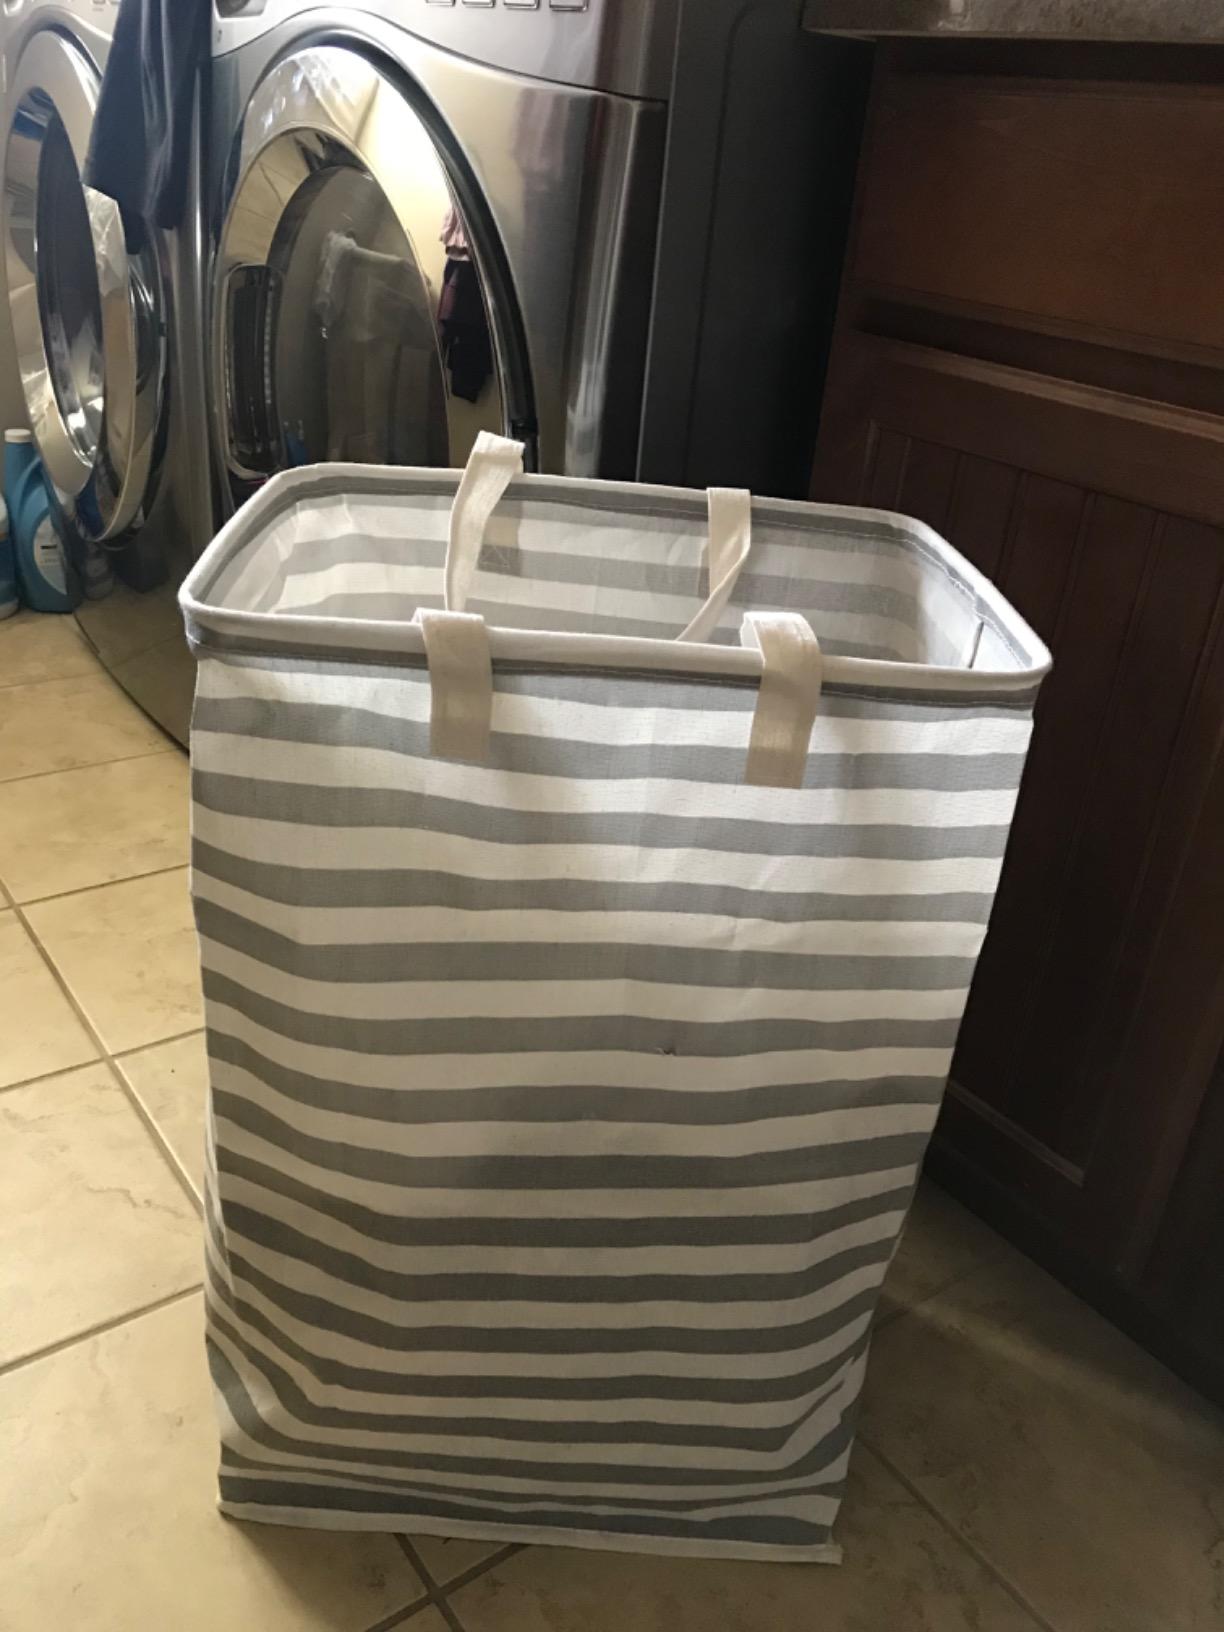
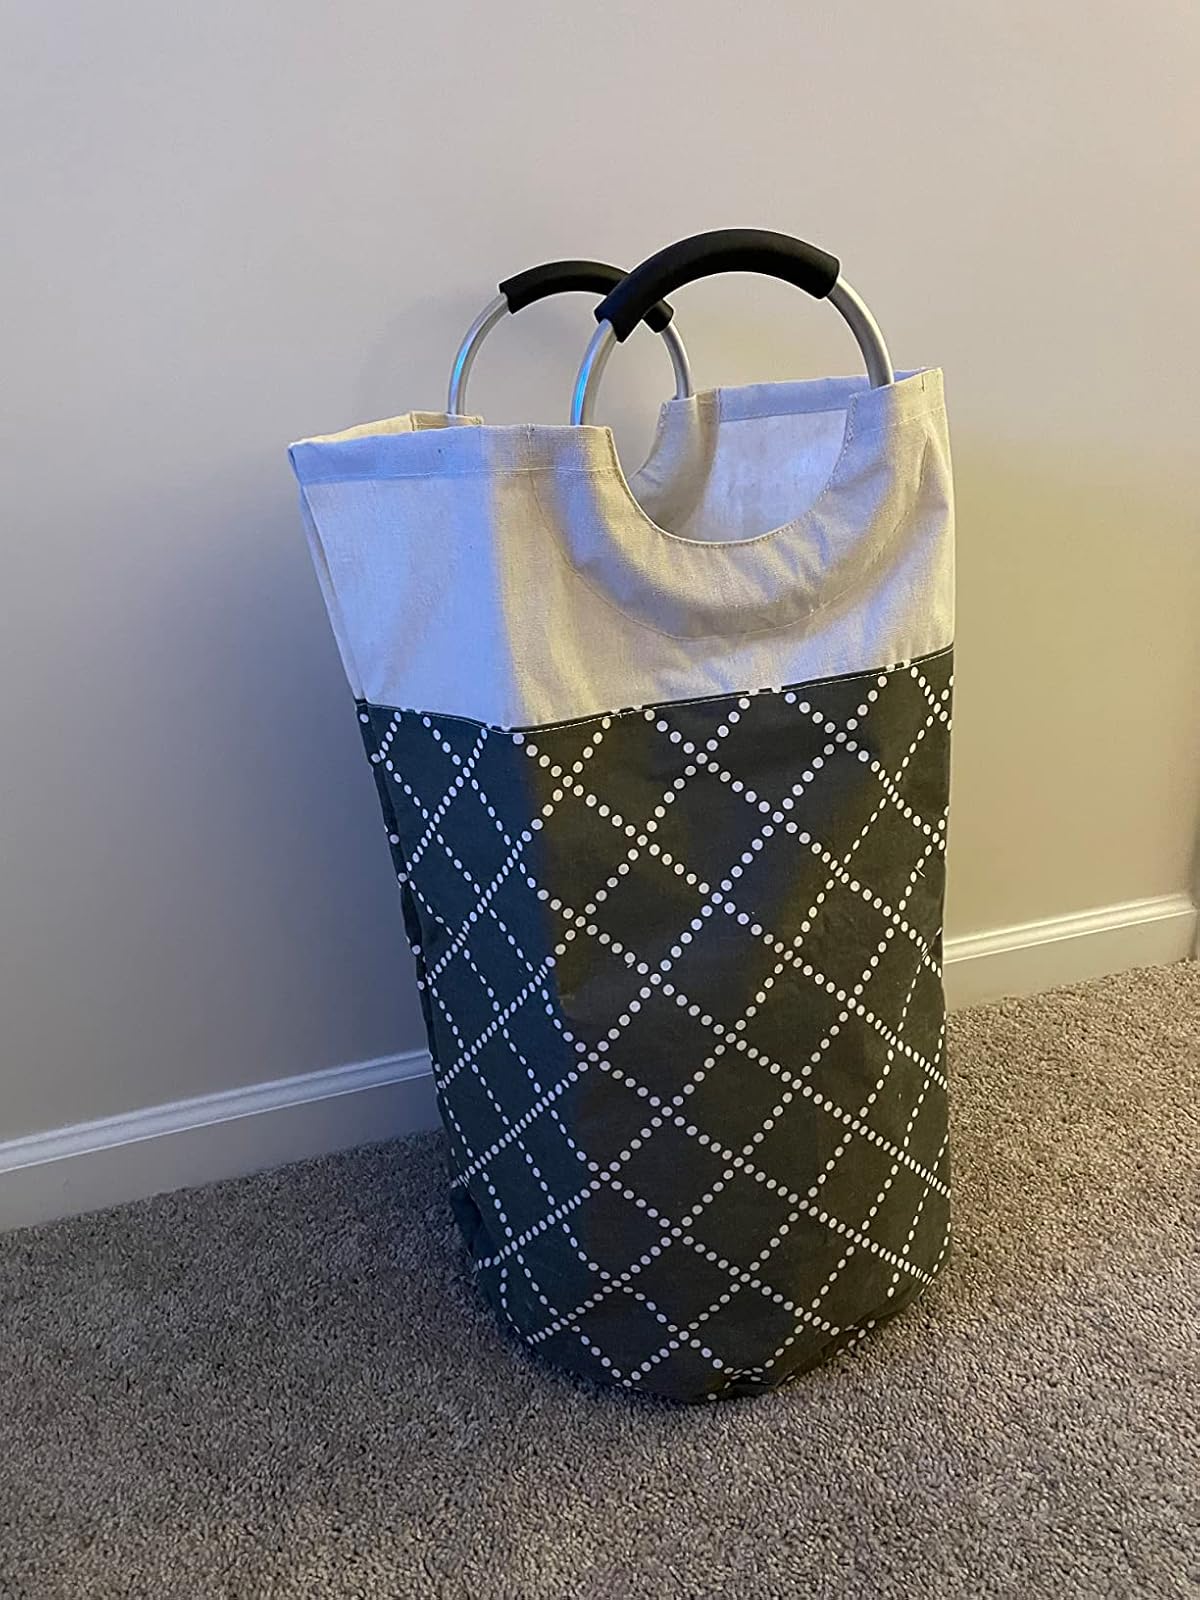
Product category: items_hamper
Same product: no